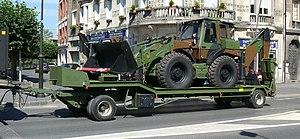
L'armée française a constitué de façon ancienne des unités spécialisées dans le génie militaire.
Le 3ᵉ régiment du génie, ou 3ᵉ RG, est un régiment de génie de l'armée française constitué sous le Premier Empire.
En 2020, les équipements de l'Armée de terre française rassemblent différentes sortes de véhicules et d'engins, des chars de combat, des véhicules de transport de troupe ainsi que des hélicoptères de combat. Les chiffres ci-dessous indiquent majoritairement le nombre de matériel en service auquel il faut rajouter celui stocké.